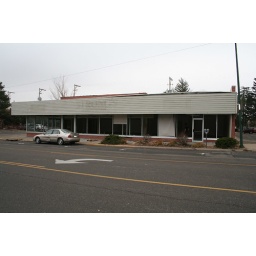
Broken plate glass winders at around 11th and Vermont.